Sky position (RA, Dec in degrees): 173.434, 10.089
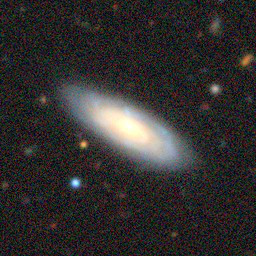
Galaxy morphology: Unbarred Tight Spiral Galaxies